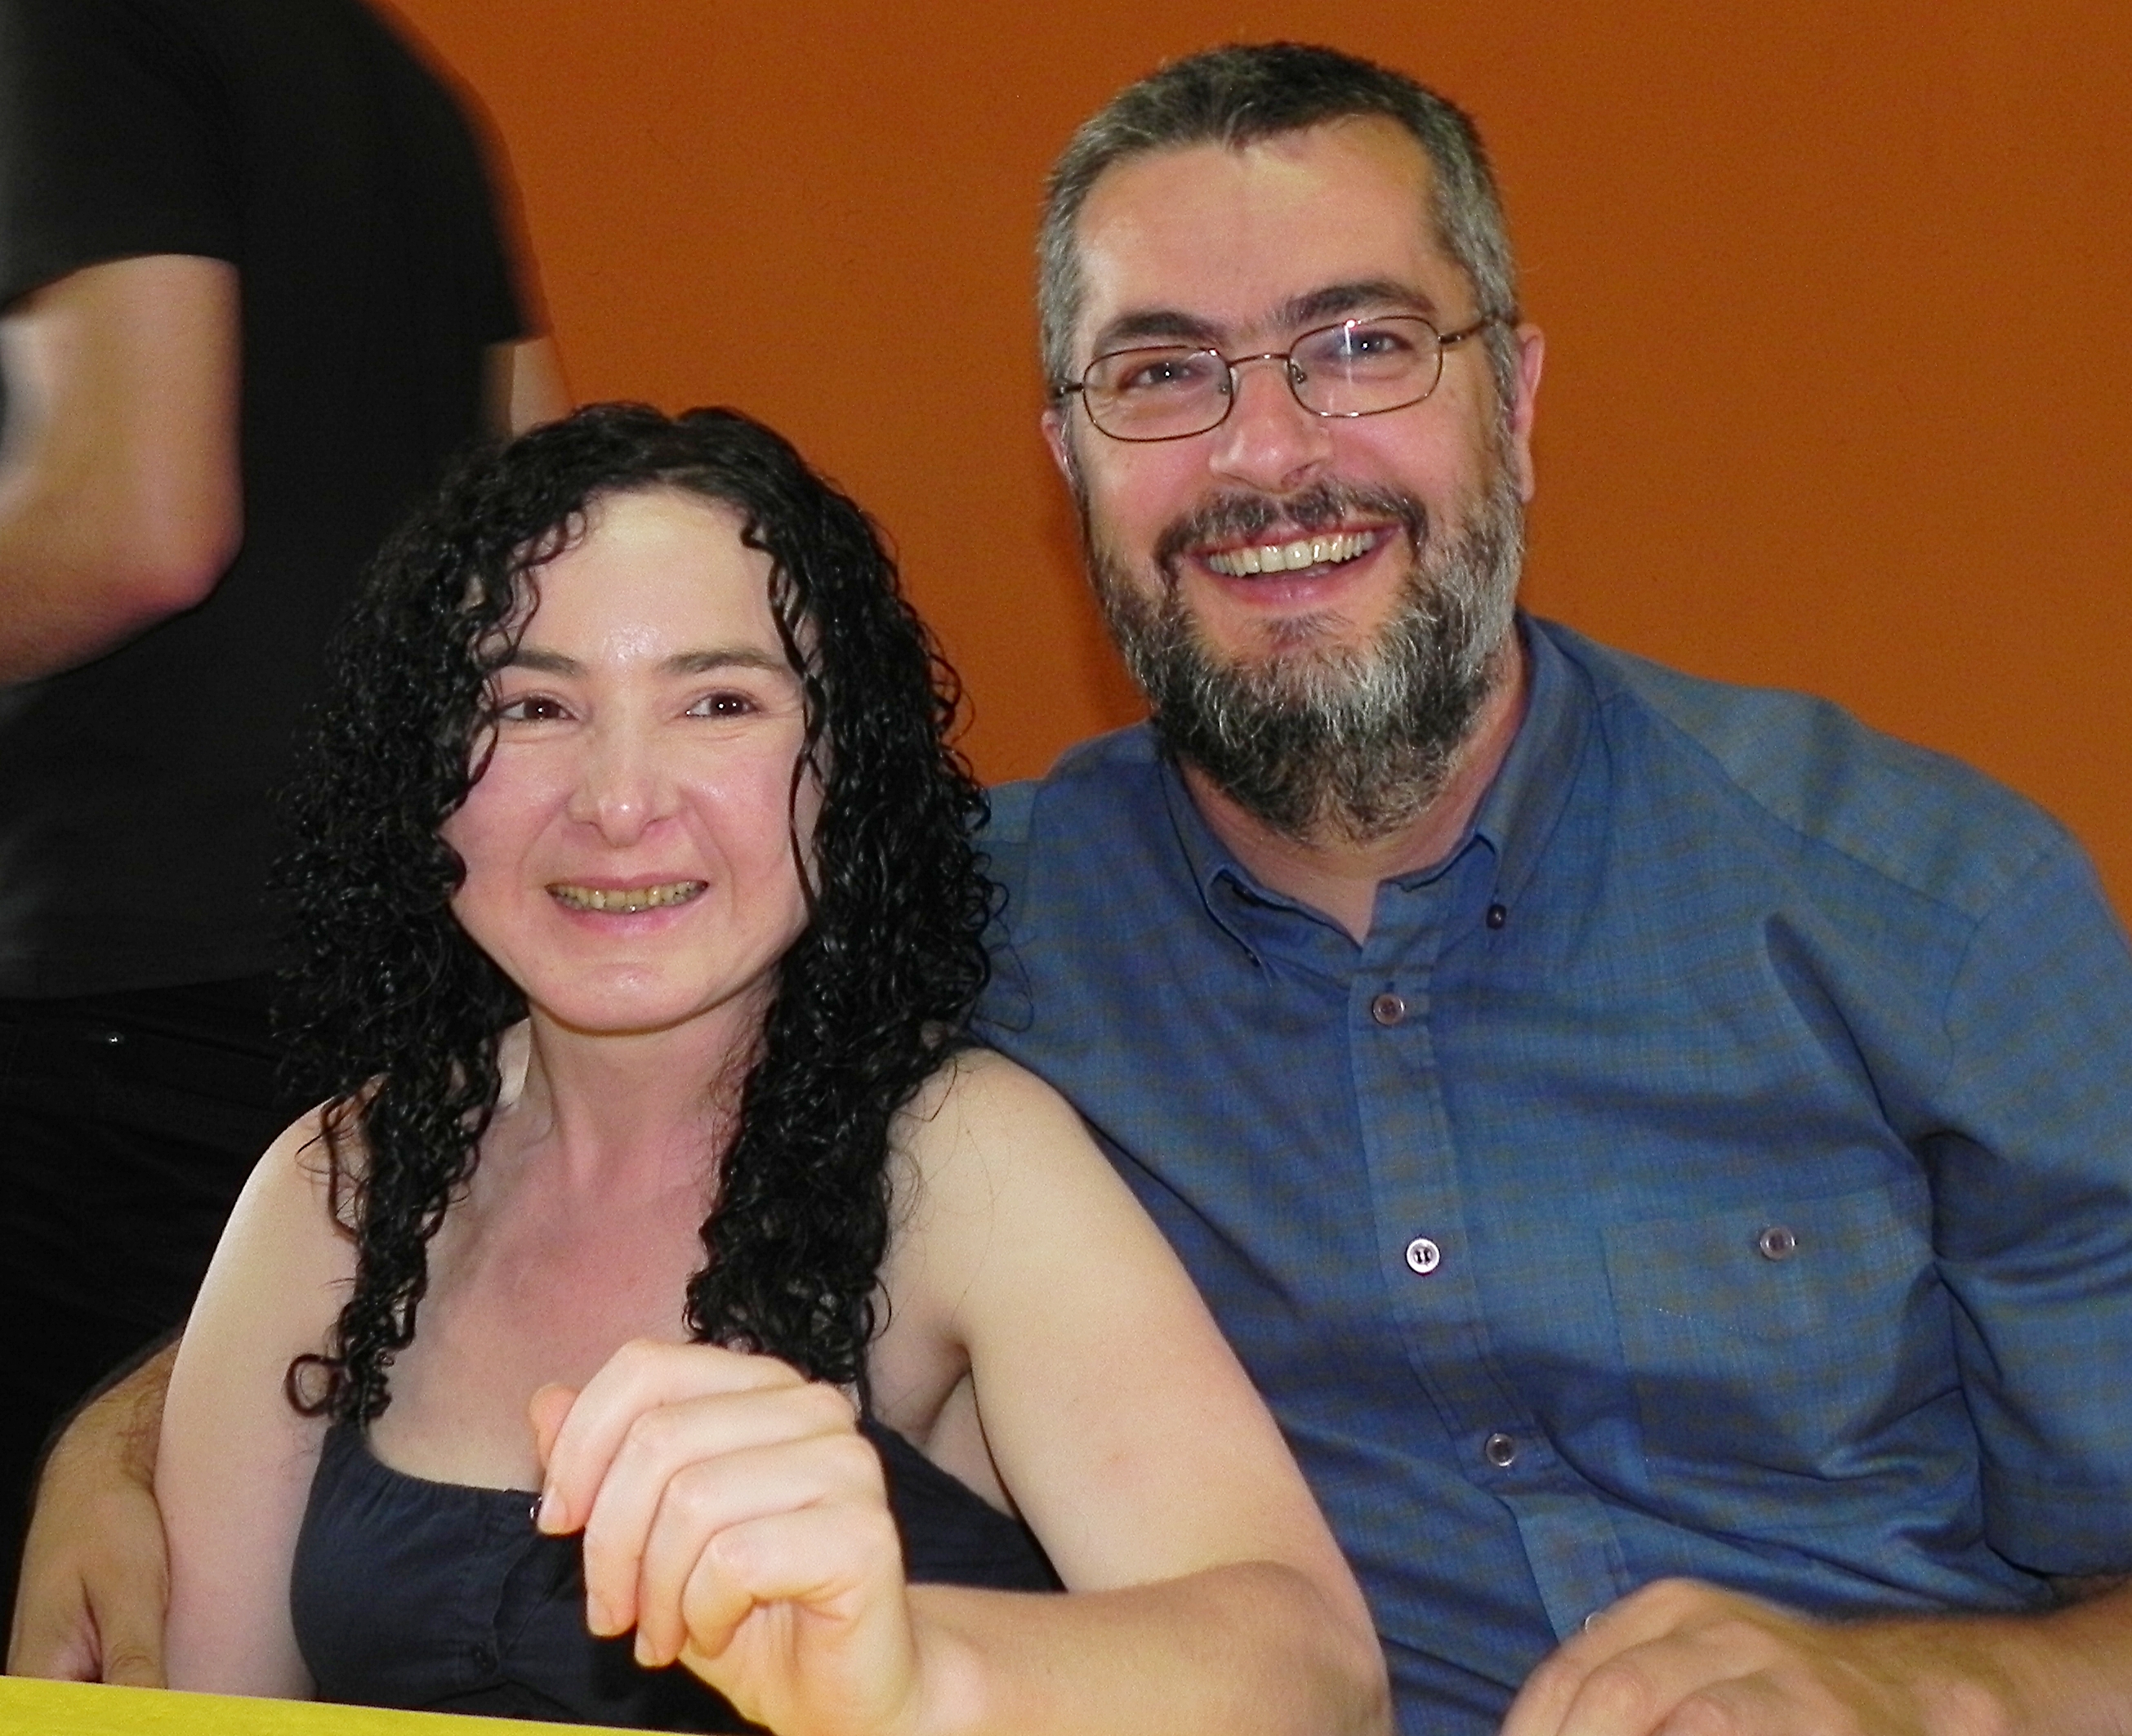
person, people, ggl1